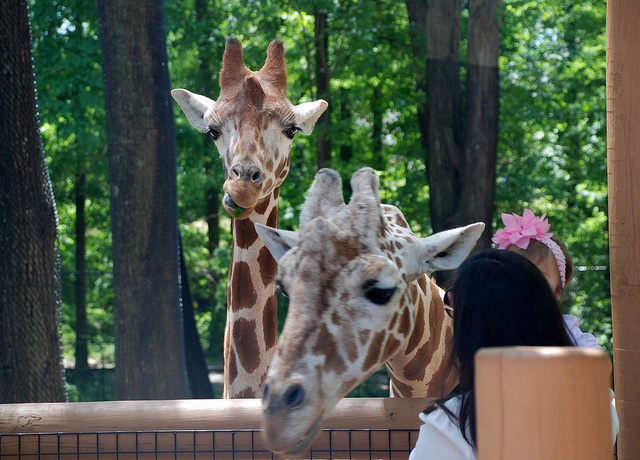
Two giraffes can be seen behind a fence.
Two giraffes eating food next to observers at the zoo.
a couple of giraffes that are by some trees
A woman and baby near a pair of giraffes.
two girls looking a two giraffes in a zoo